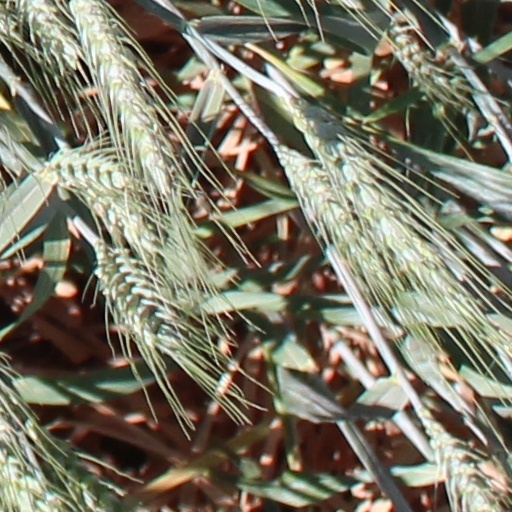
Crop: wheat